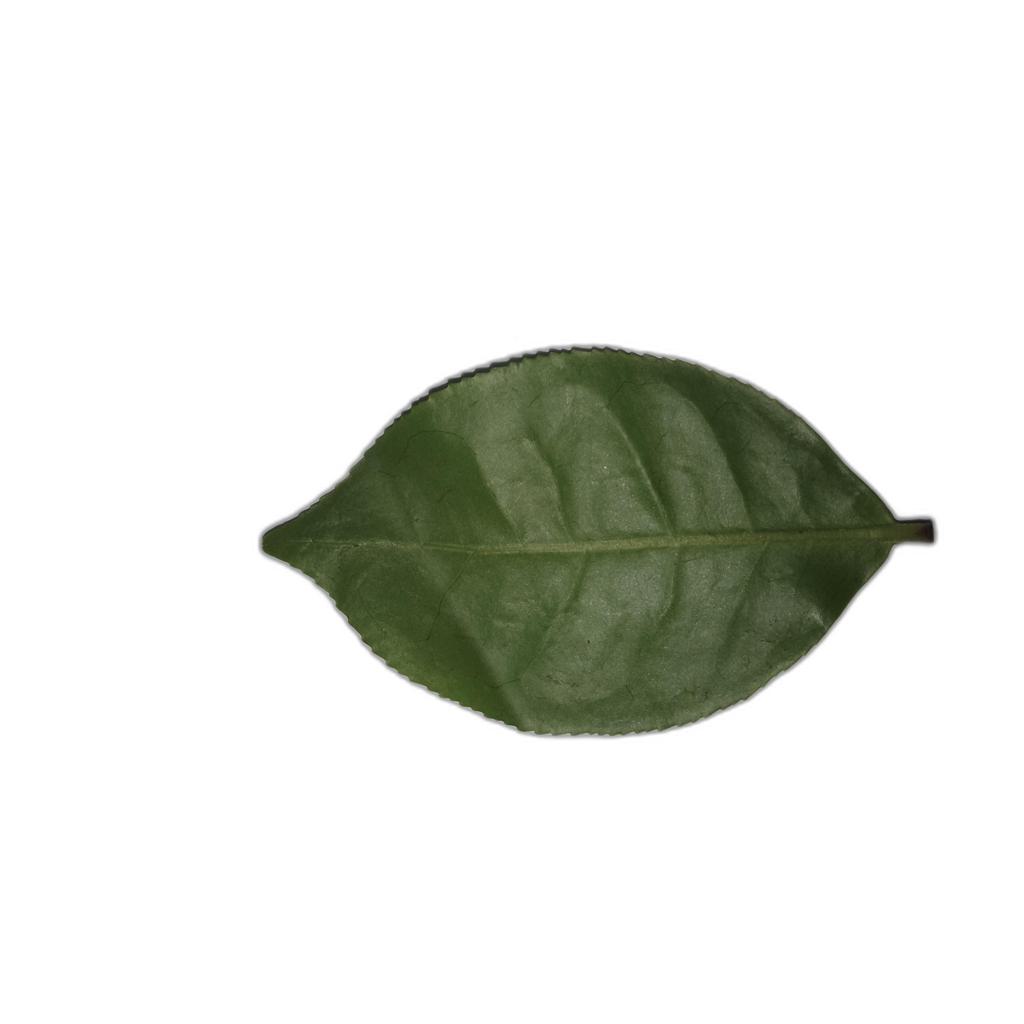
Label: Healthy